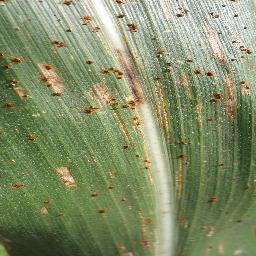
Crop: corn
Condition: (maize)_cercospora_spot_gray_spot